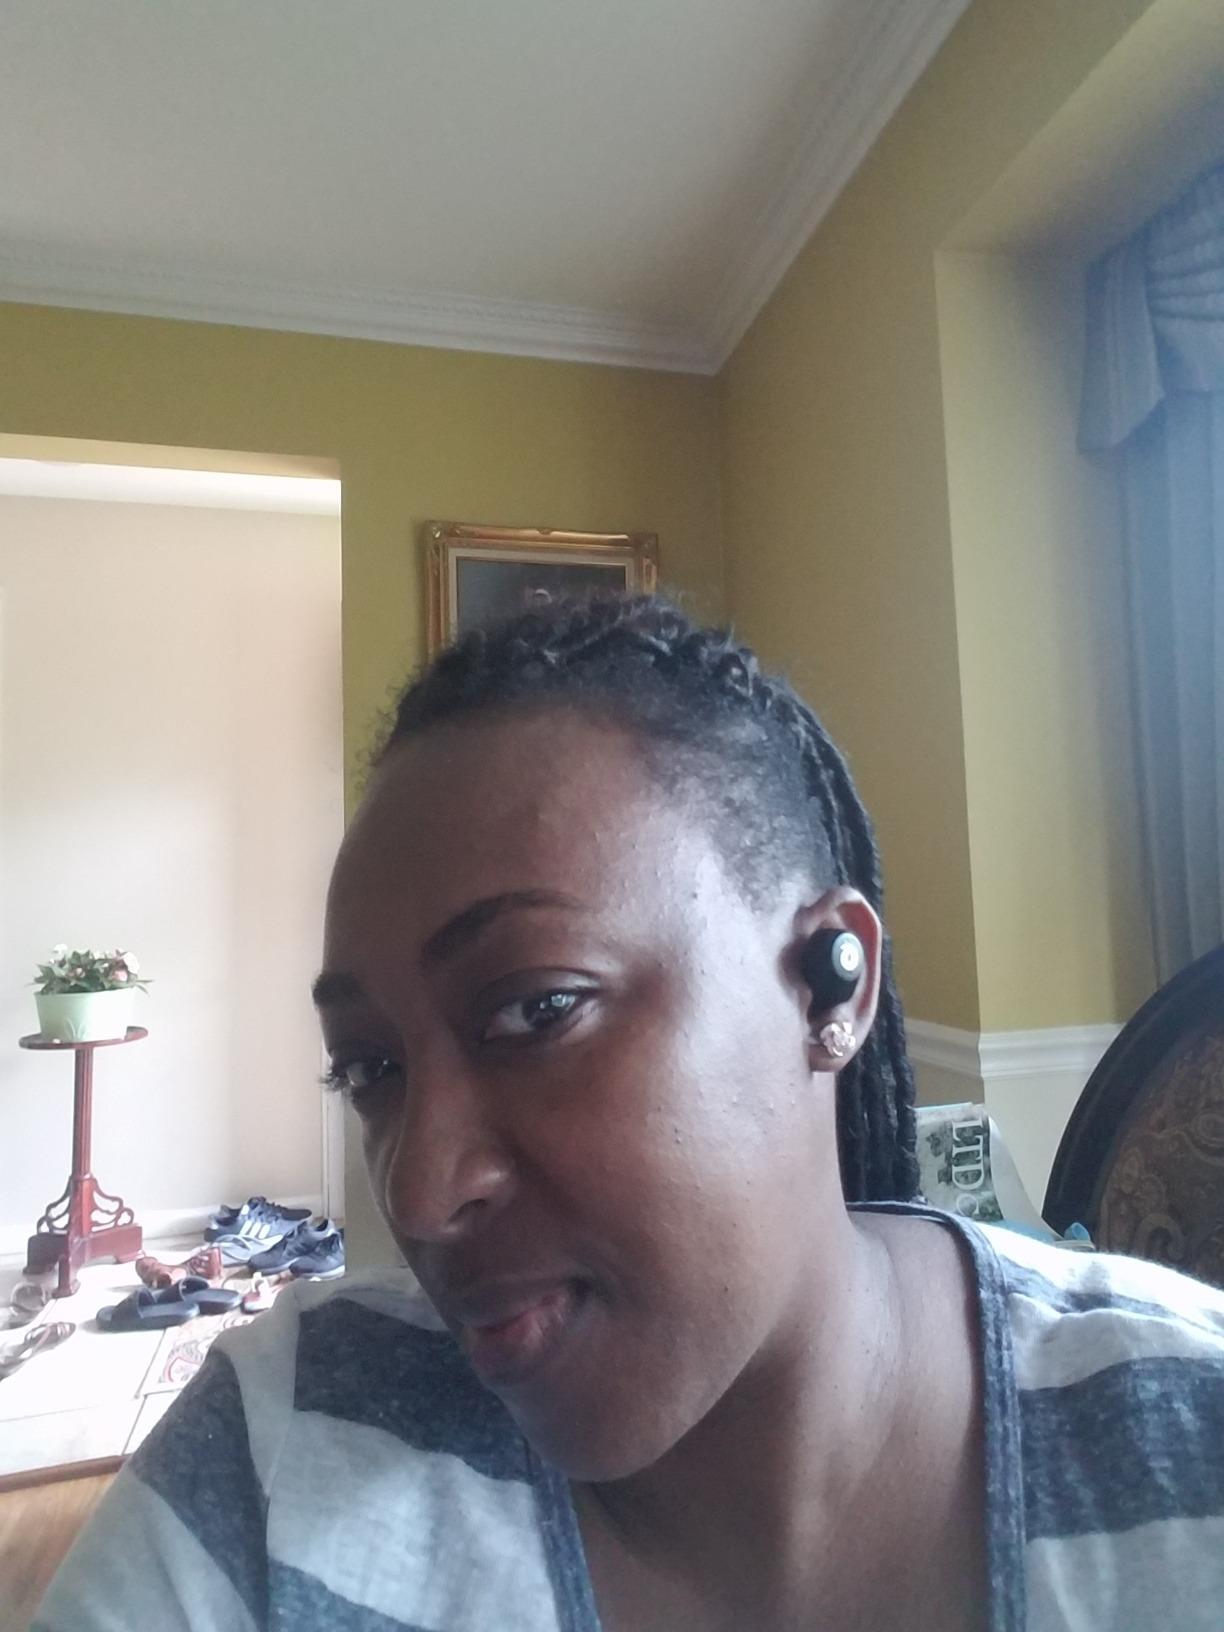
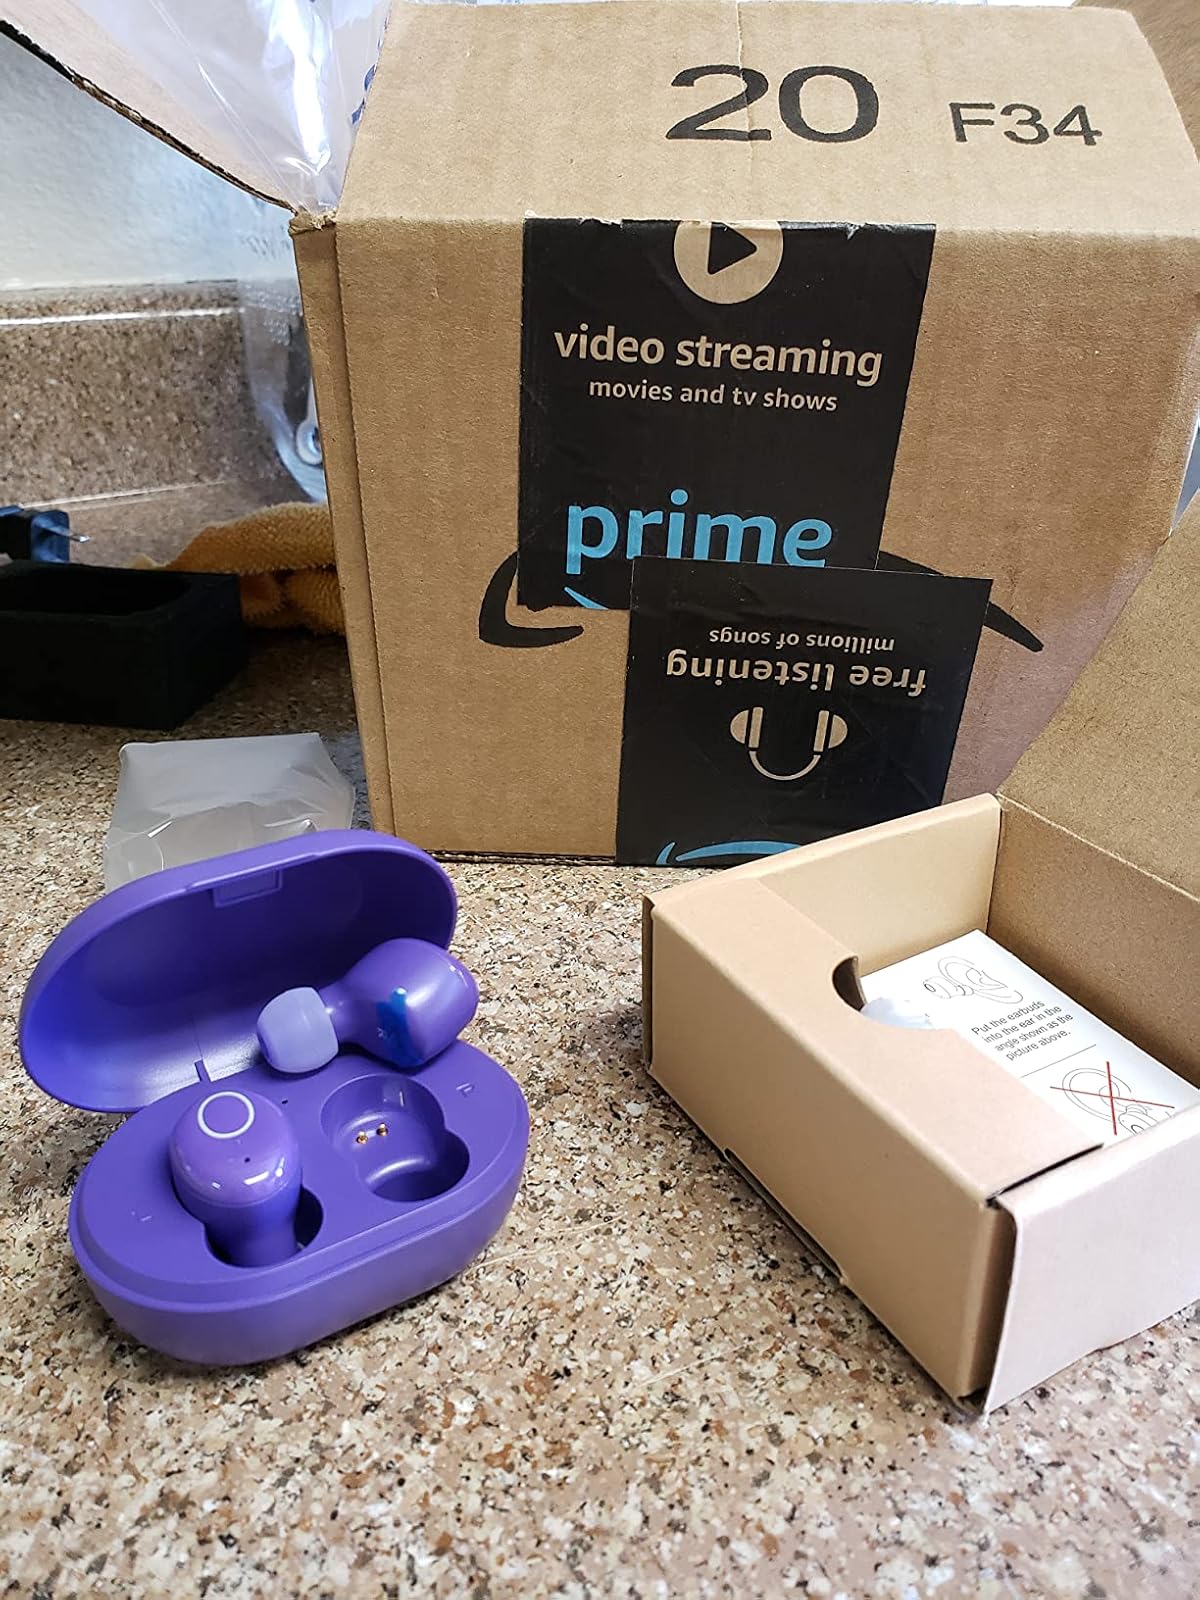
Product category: earbuds
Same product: no